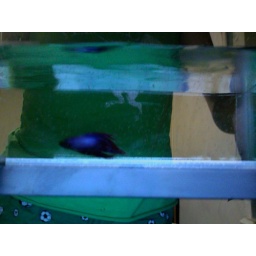
new fish in action. swimming around. I'm a katamari lady. Just keep collecting things....